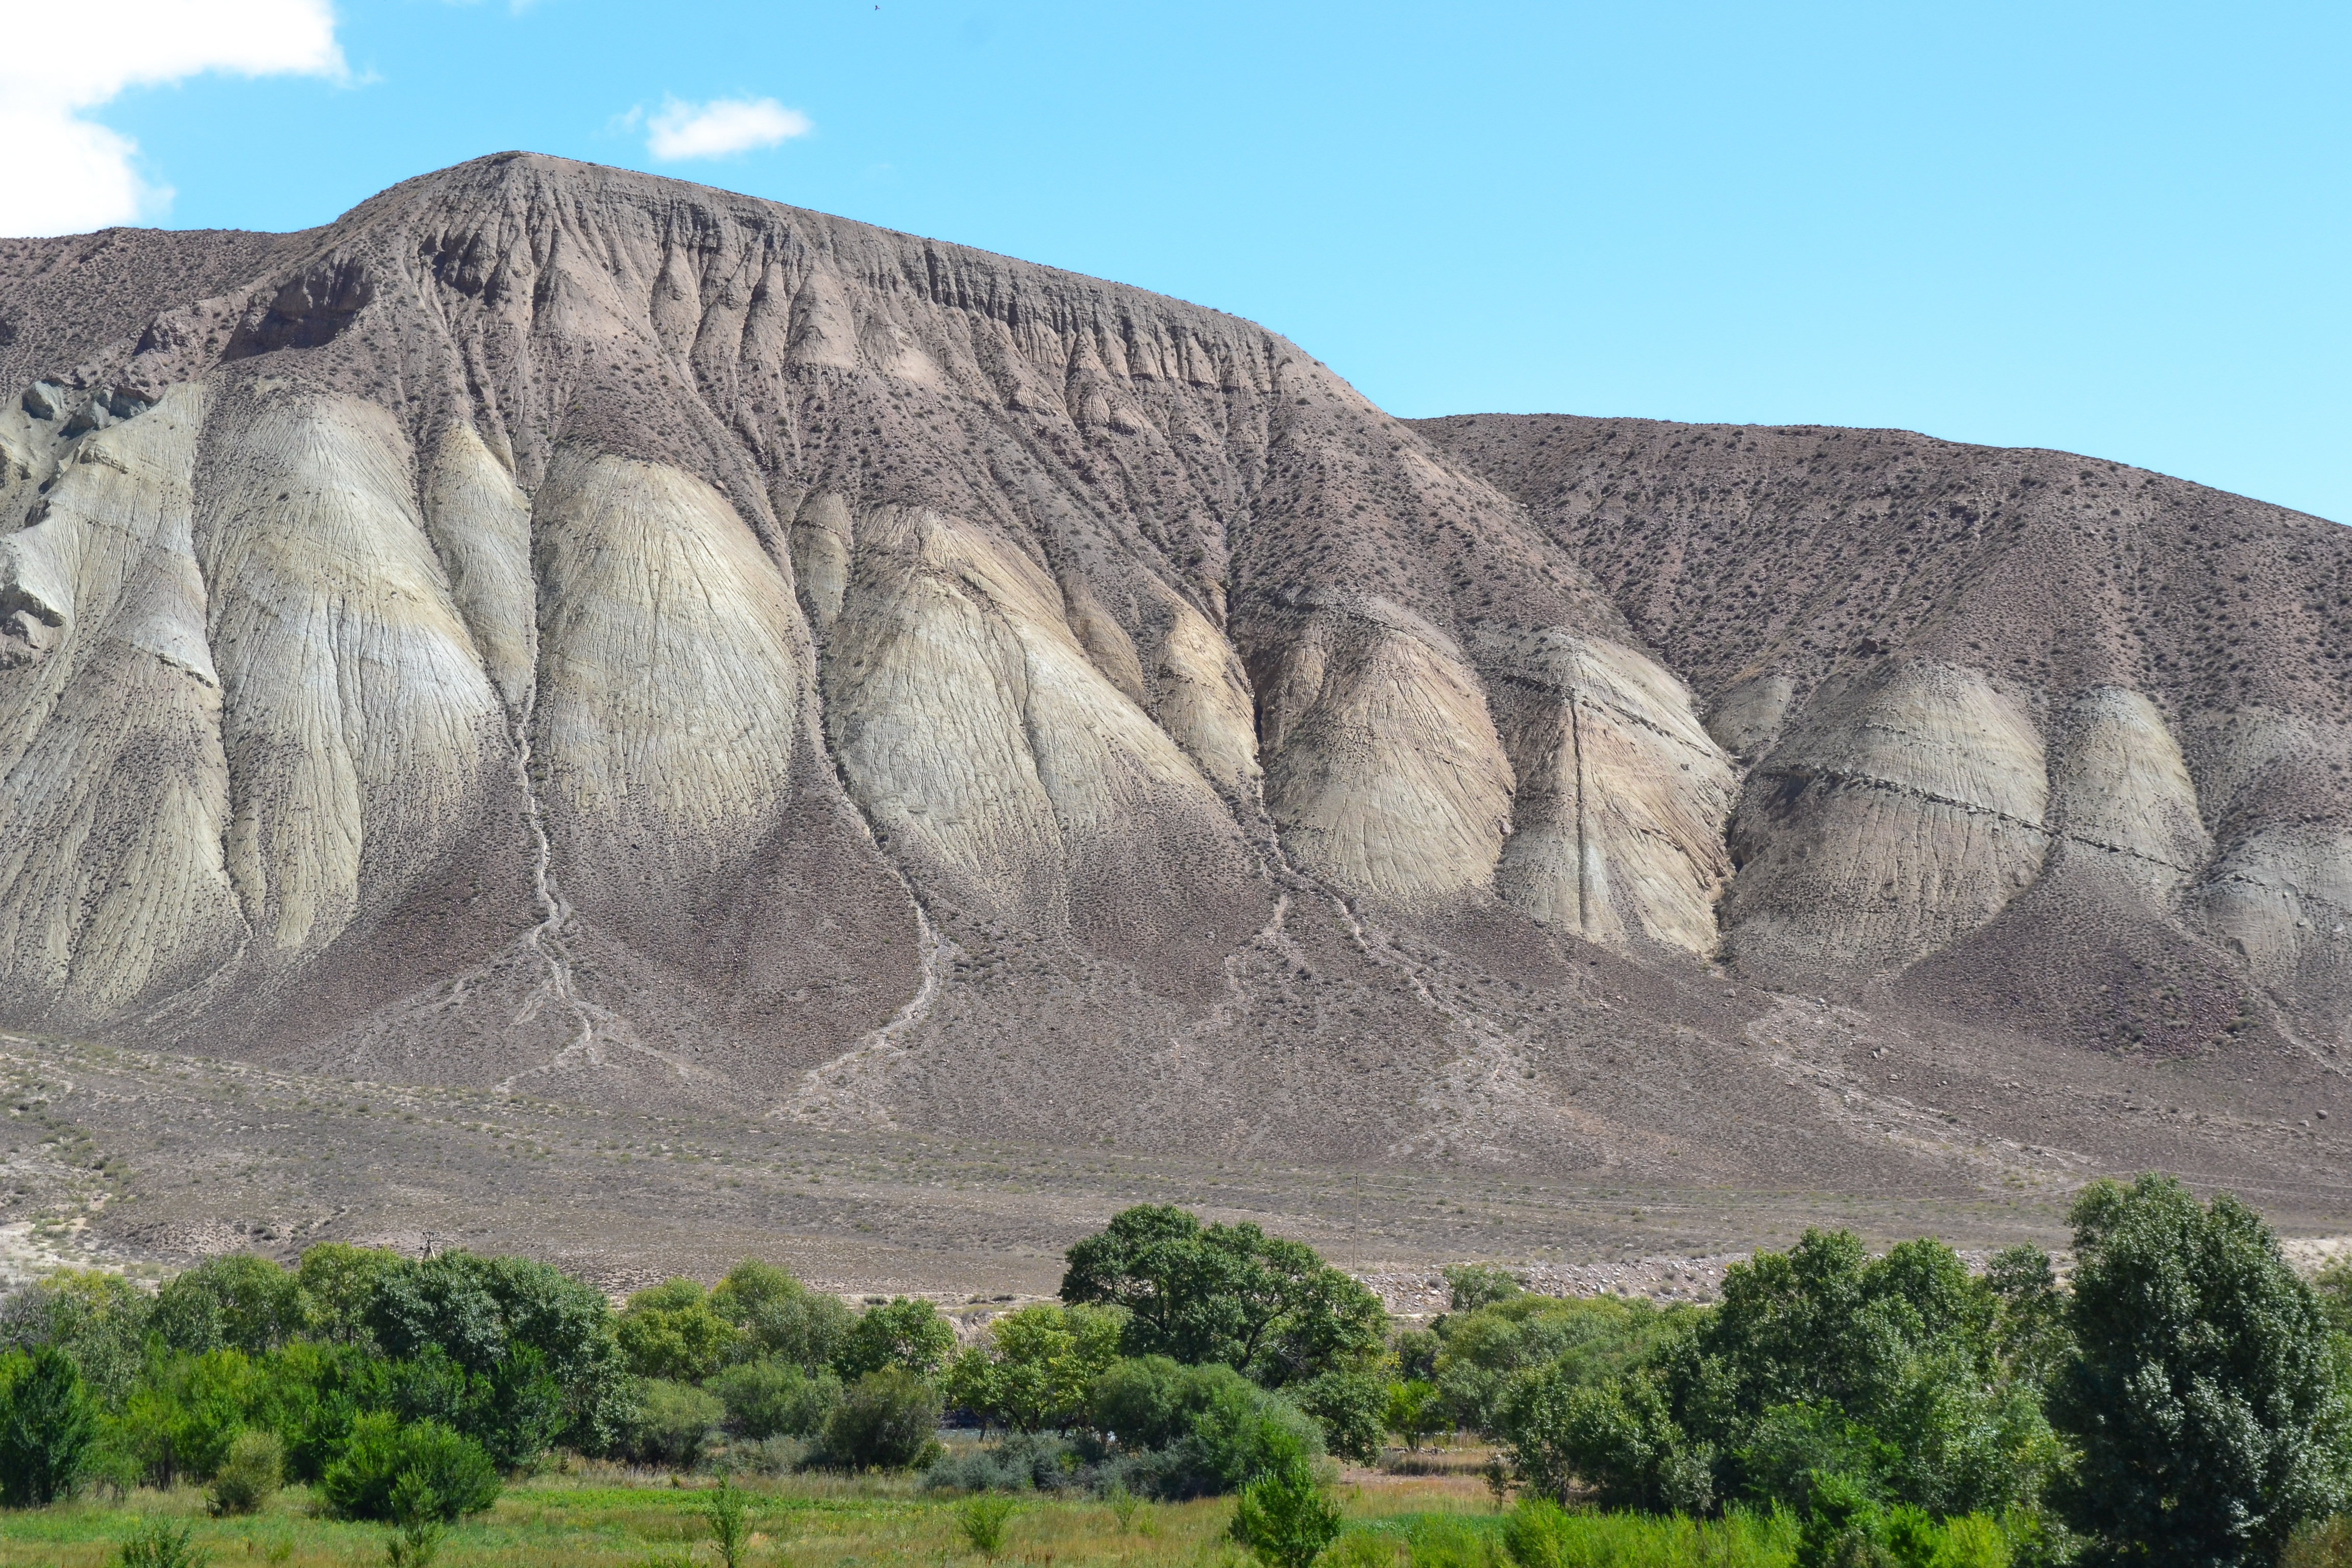
landscape, rock, mountain, hill, valley, soil, terrain, material, erosion, geology, badlands, plateau, wadi, kyrgyzstan, central asia, ancient history